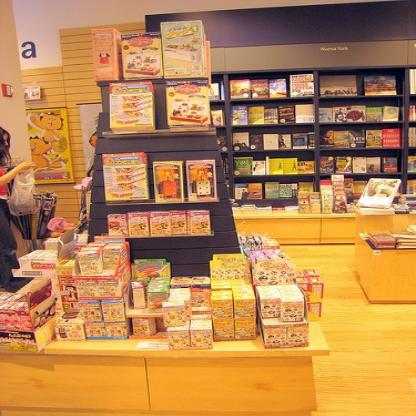
Scene: Indoor